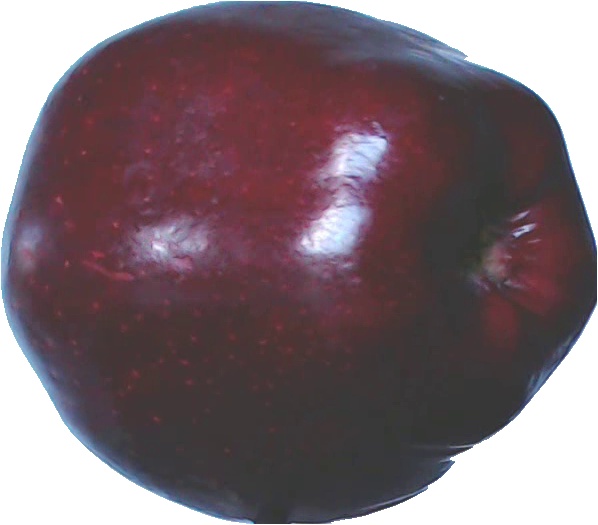
Label: apple_red_delicios_1